Durham Wildlife Trust

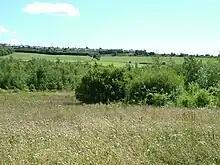
Rainton Meadows Nature Reserve, looking towards the village of East Rainton

Nature Reserves managed by the Trust include Bishop Middleham Quarry, Hawthorn Dene and Low Barns, and include a range of important habitats, such as Magnesian Limestone grasslands, upland hay meadows and coastal denes. The magnesian limestone grasslands managed by the Trust represent some of the finest examples of this particular habitat type.